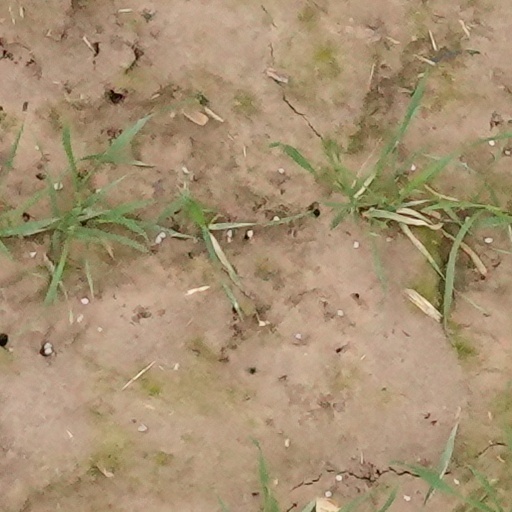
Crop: wheat